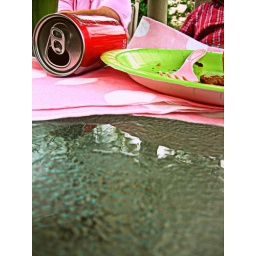
this was one easter! my grandma is in the background with the red shirt. along with my aunt in the pink :D